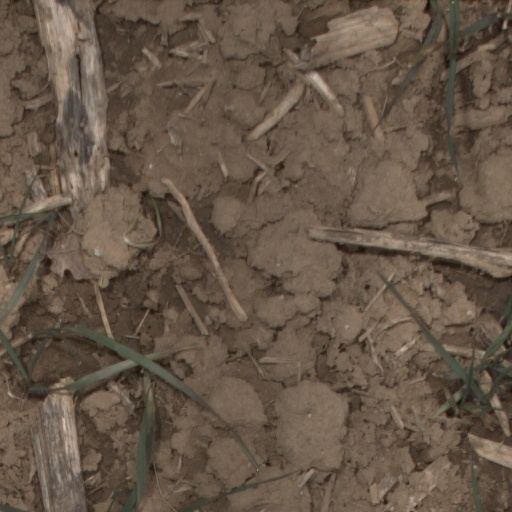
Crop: wheat